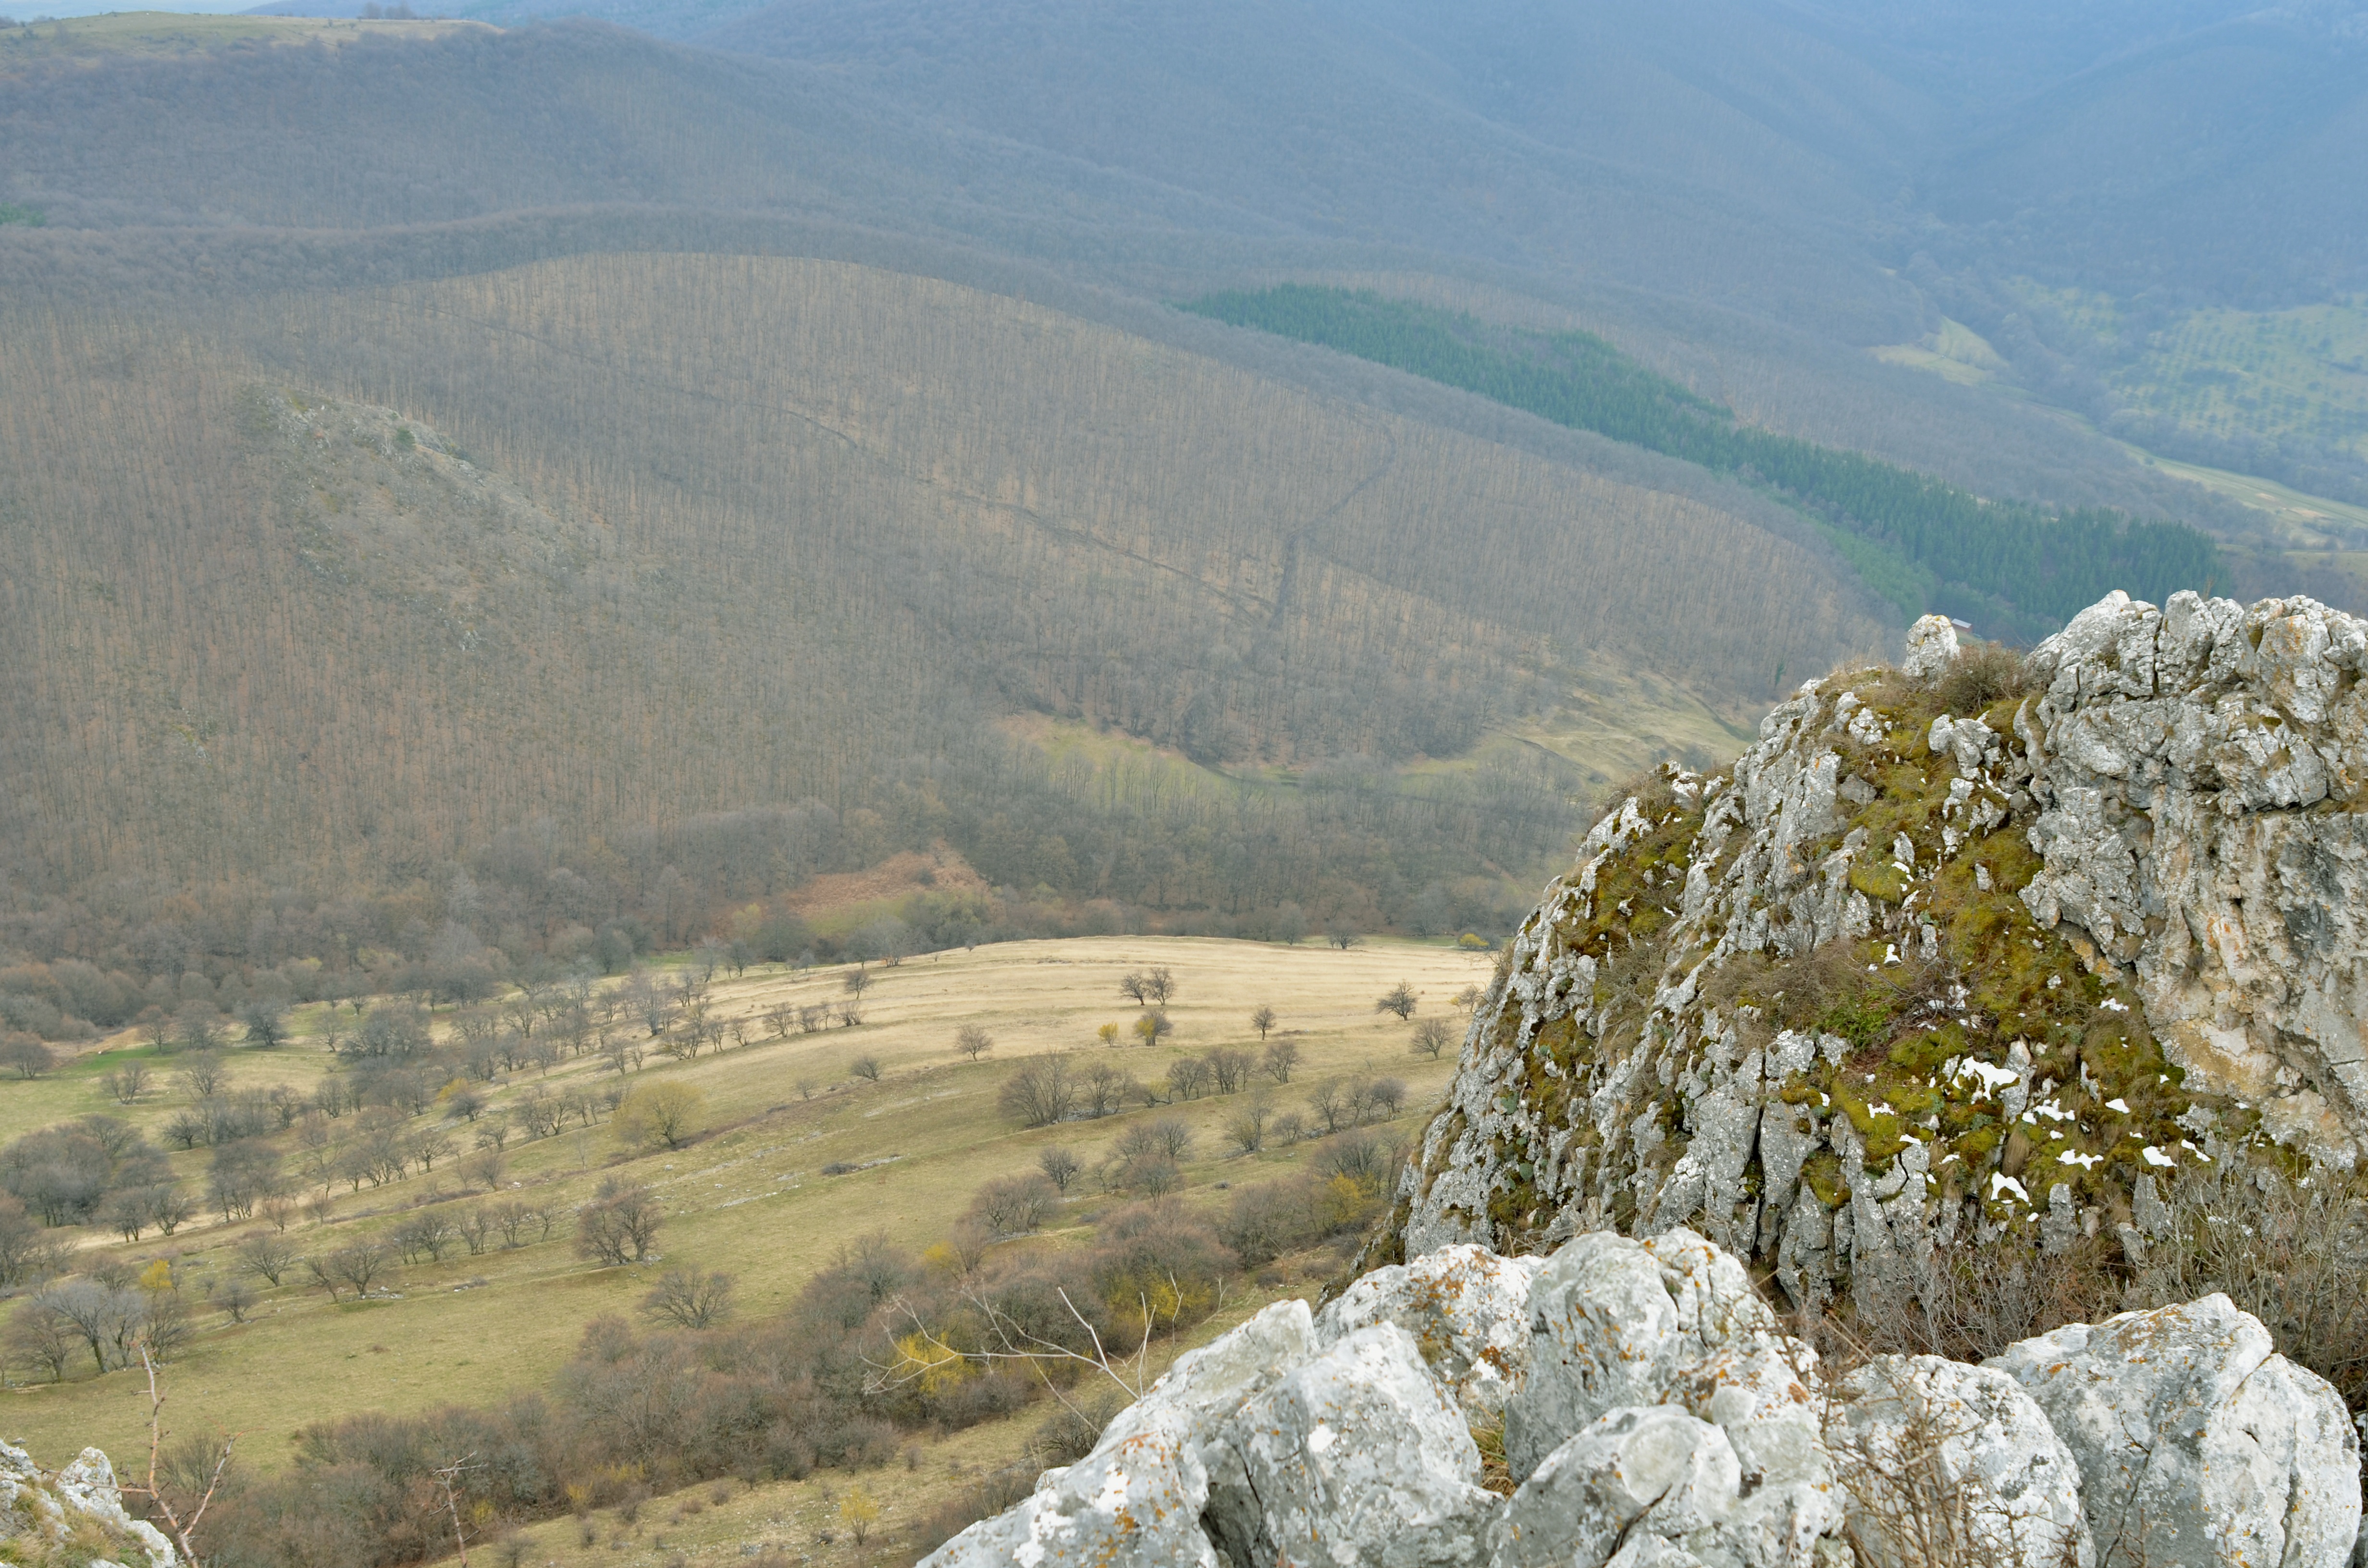
landscape, nature, wilderness, walking, mountain, snow, hiking, trail, field, hill, adventure, peak, valley, mountain range, panorama, ridge, summit, geology, mountains, alps, backpacking, plateau, fell, transylvania, landform, mountain pass, geographical feature, mountainous landforms, rimetea